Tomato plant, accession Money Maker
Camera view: tilt-top (135 deg); turntable rotation: 90 degrees
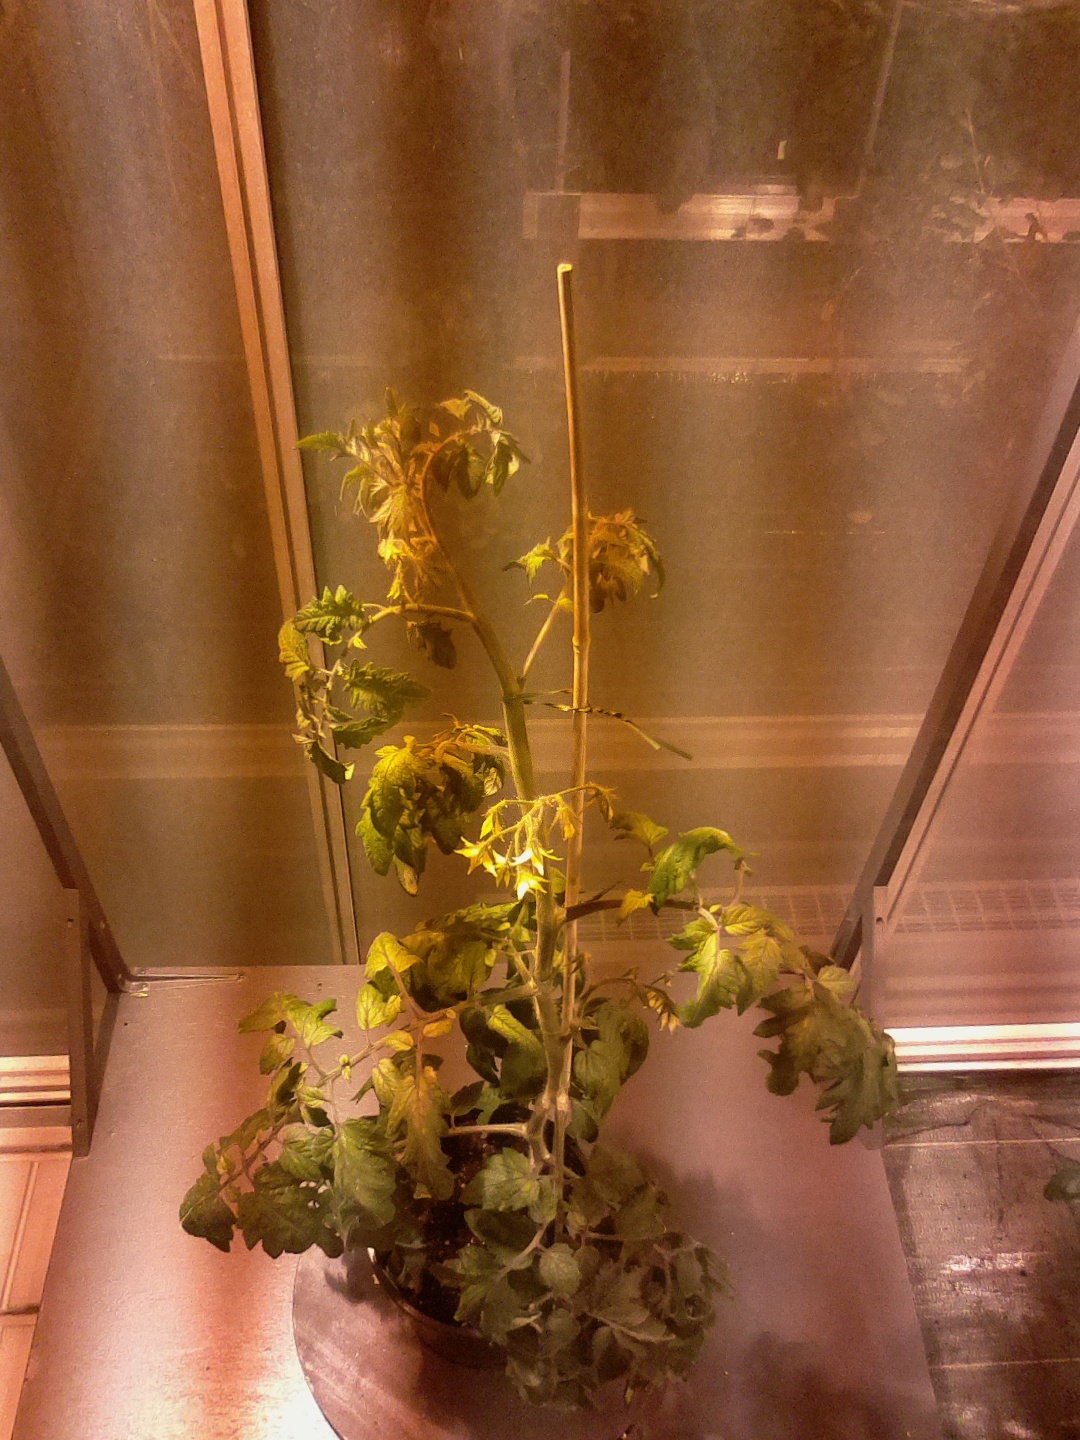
BBCH growth stage 70: Fruits at the main stem or branches visibles